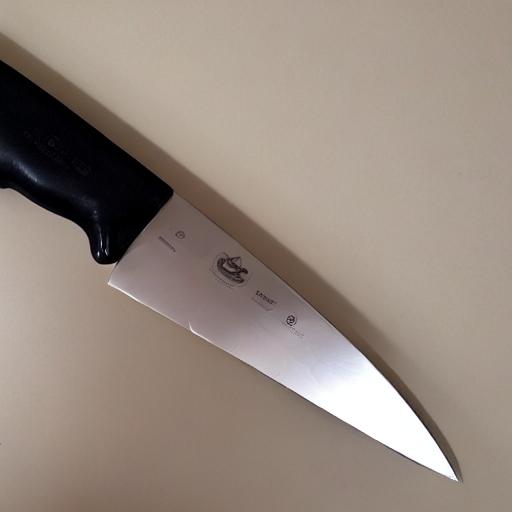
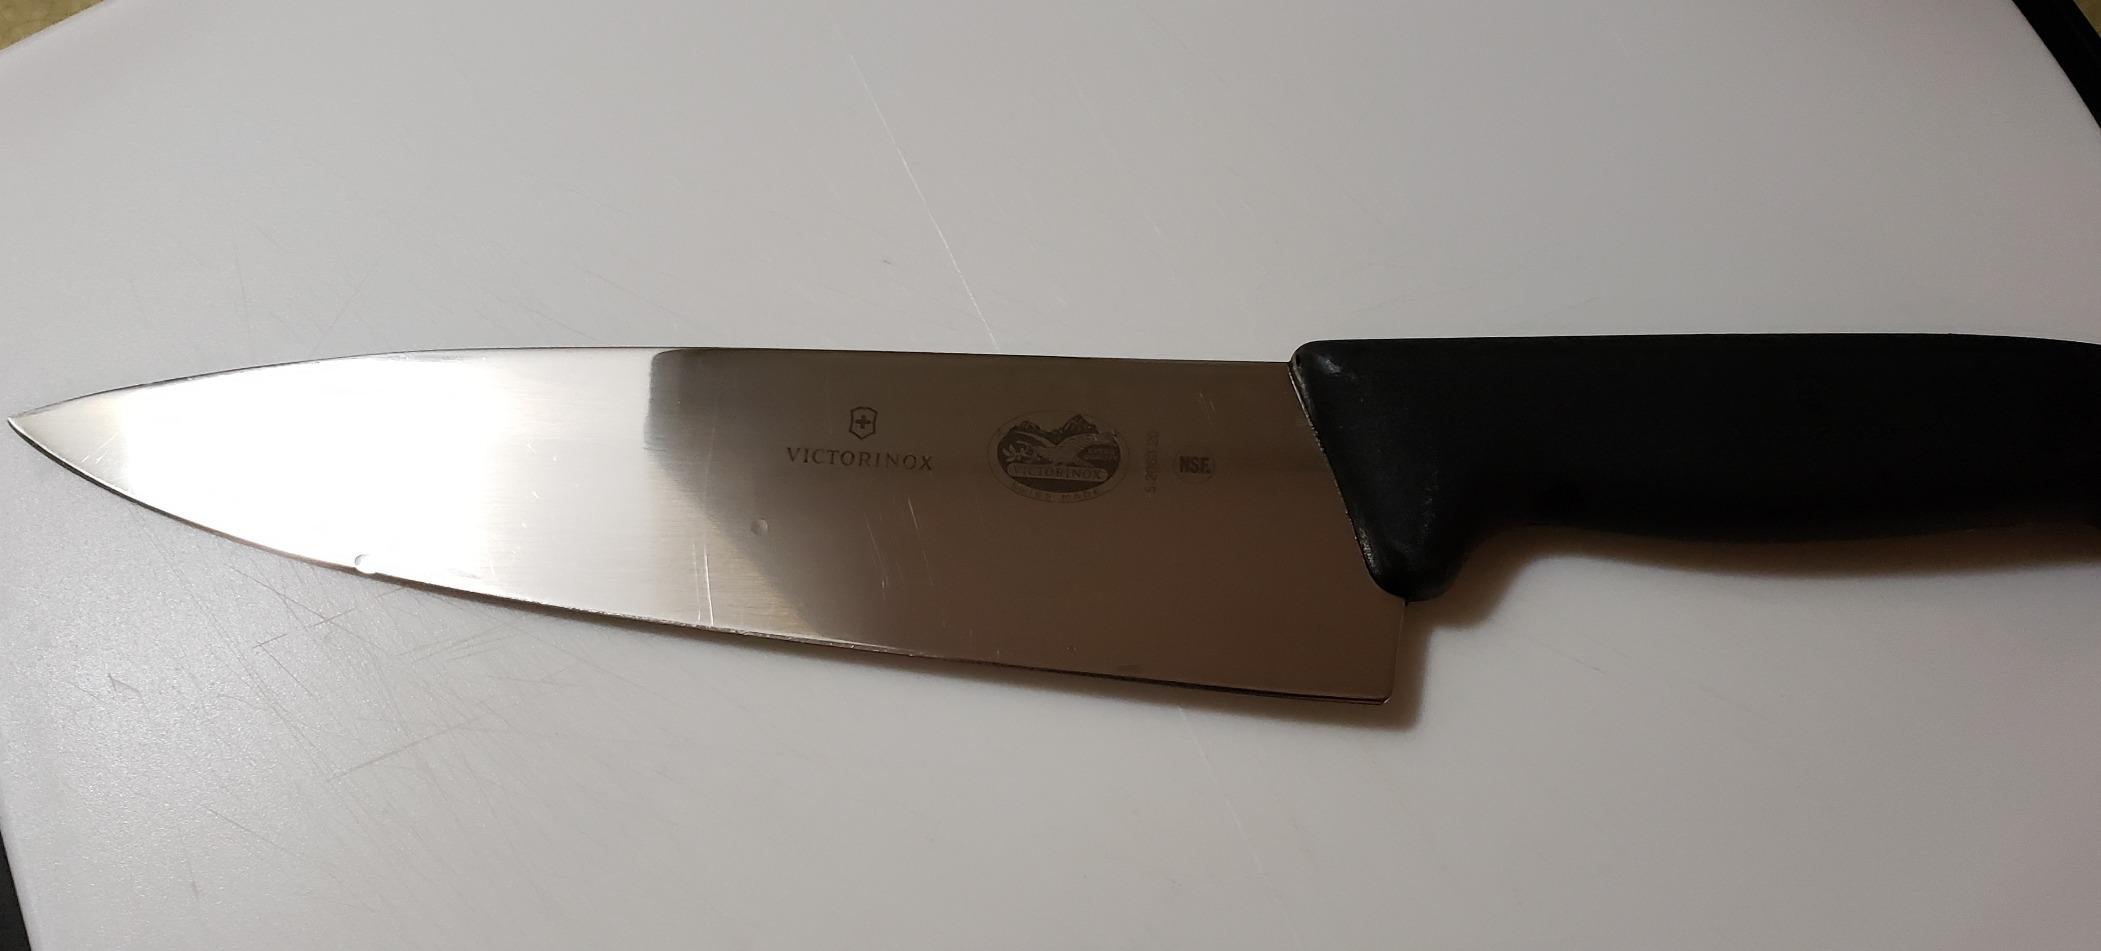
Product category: items_knife
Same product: no